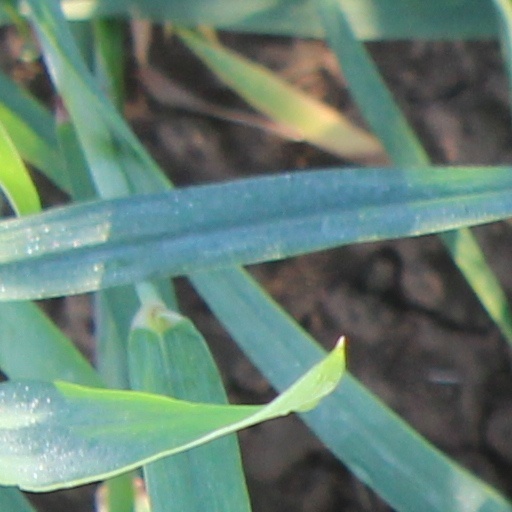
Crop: wheat